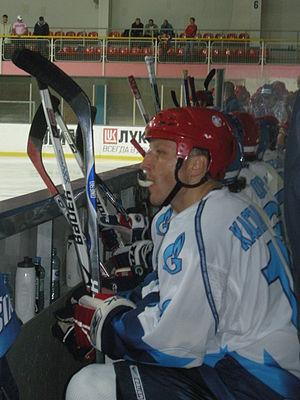
Darius Kasparaitis ou Darious Vladovitch Kasparaïtis - en russe : Дарюс Владович Каспарайтис - est un joueur professionnel russe de hockey sur glace. Il évolue au poste de défenseur.